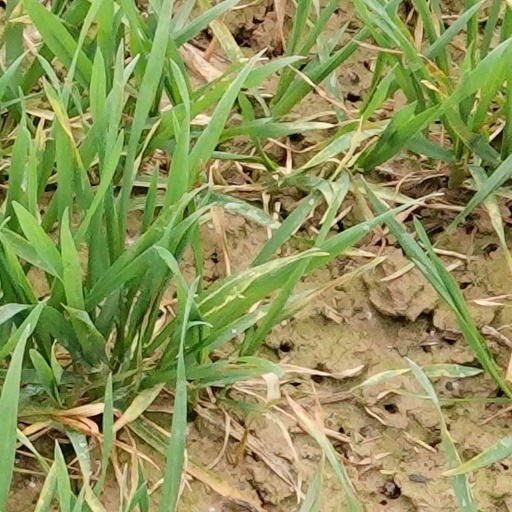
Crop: wheat